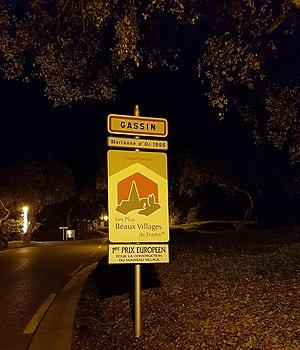
Panneau d'entrée de village à Gassin, Marianne d'Or, Plus Beaux villages de France
Les habitants de Gassin ont attribué au cours des temps des noms aux lieux qu’ils fréquentaient. Ils ont été inspirés par la géographie de ce territoire des Maures, les hommes qui le peuplent, leurs croyances, leur organisation sociale, les activités économiques et leur implantation dans l’espace.